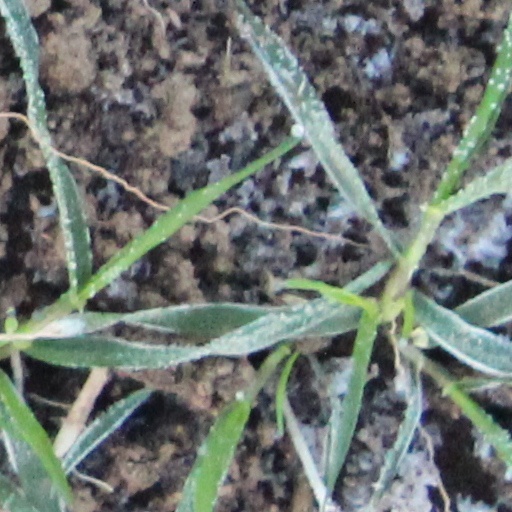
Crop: wheat